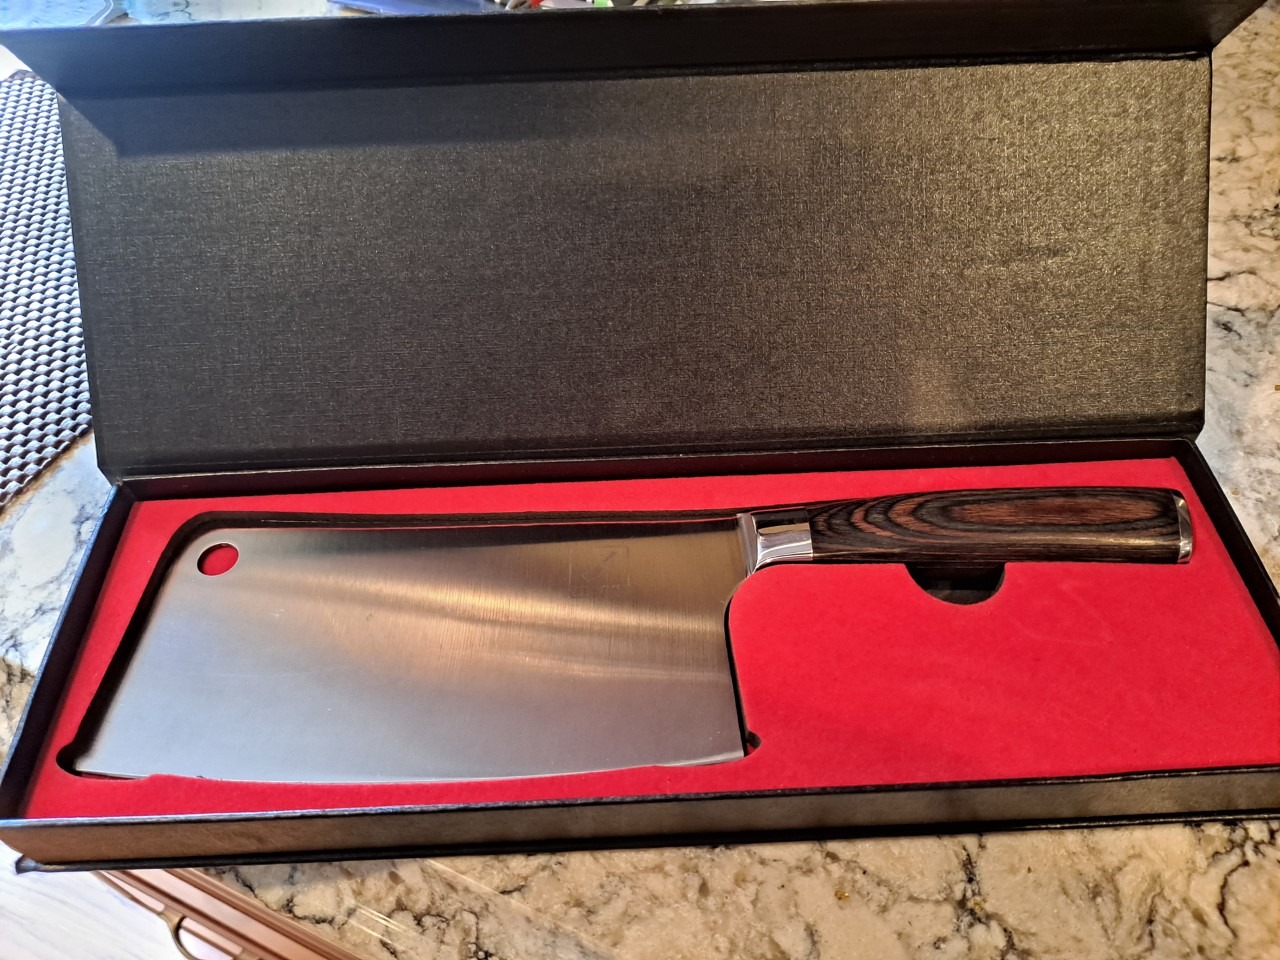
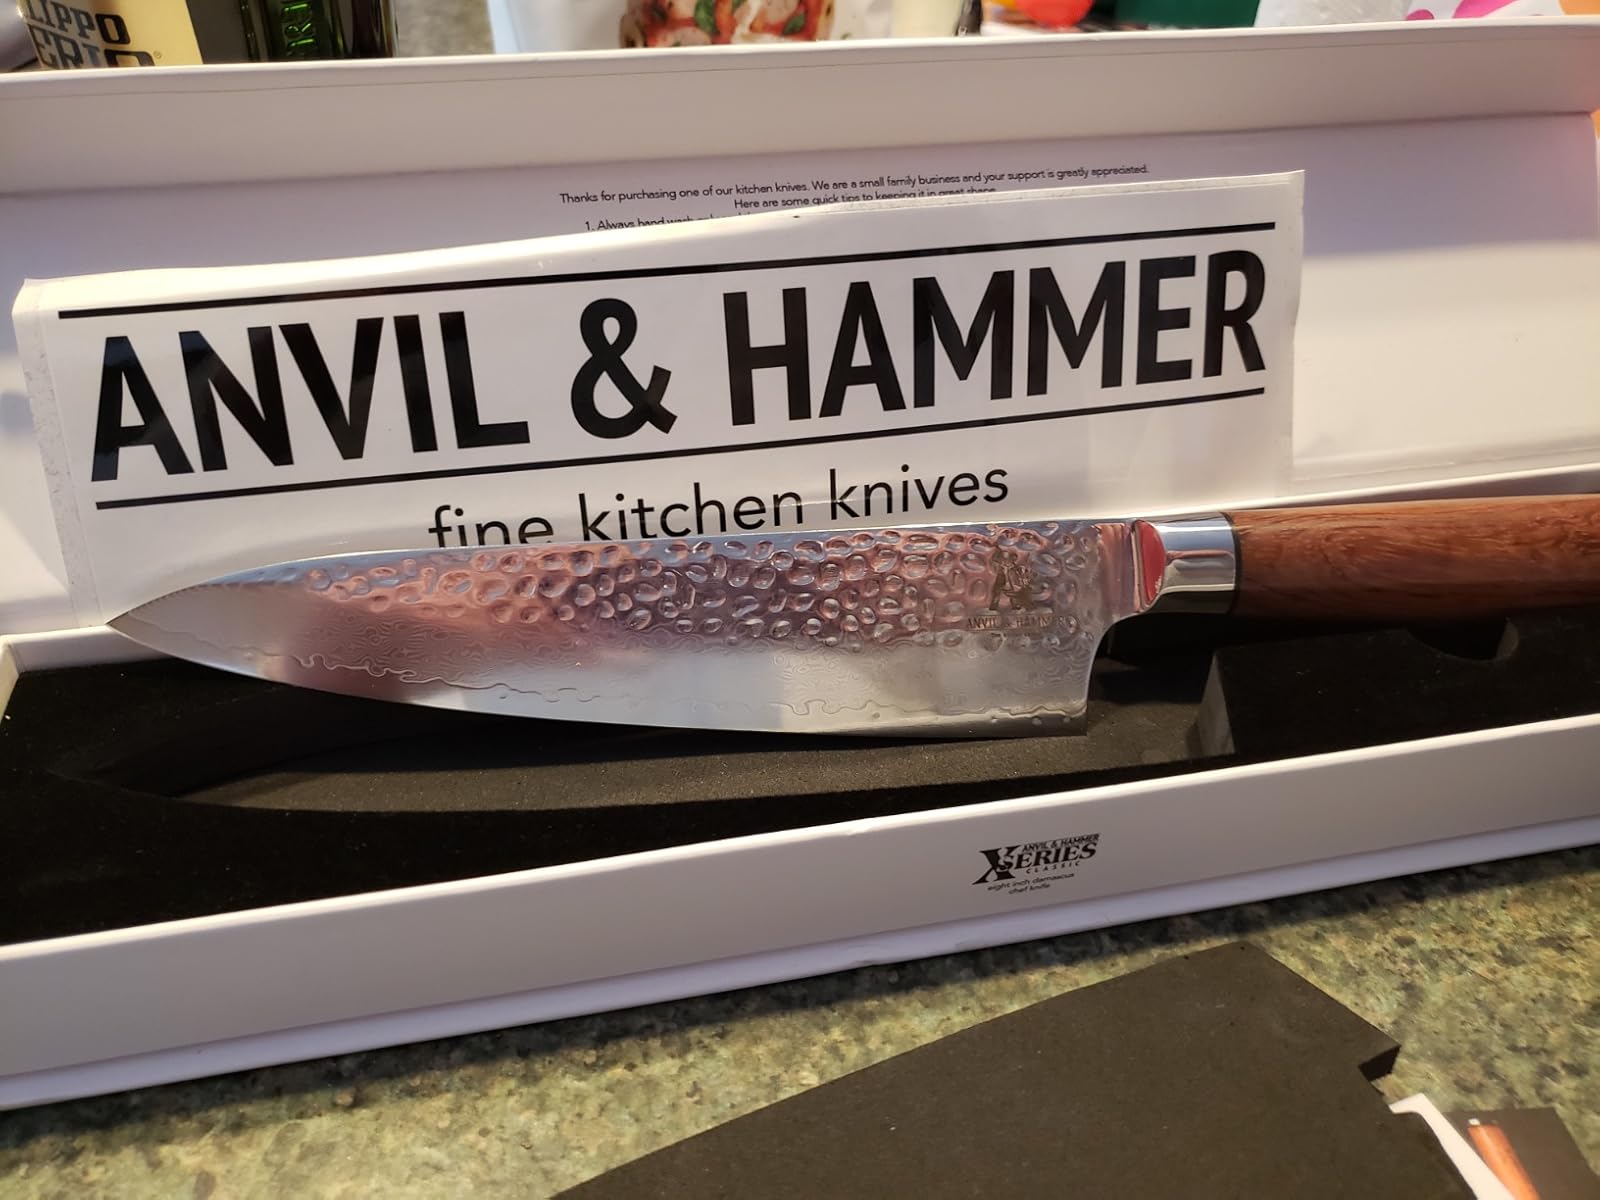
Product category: items_knife
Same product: no